Gustaaf Martinus Oosterling

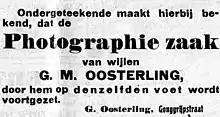
Announcement by Guillaume David Oosterling that he will continue his father's photo studio after his father's death on 11 January 1928.

Gustaaf Martinus Oosterling was born on 30 June 1873 in Paramaribo to Salomon Jacob Oosterling (1841–1885) and Nanette Louisa Sophia Bosfaeld (1839–1878). His grandfather Cornelis Oosterling (1813–1858) was originally from Groede in Zeeland and migrated to Suriname in the early 19th century.